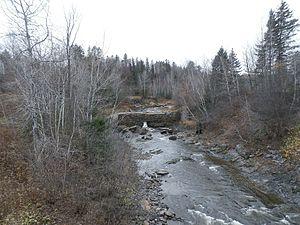
Rivière Pozer et ancien barrage vue du pont de la route 271 vers l'amont.
La rivière Pozer est une rivière qui prend sa source dans le canton de Shenley et se jette dans la rivière Chaudière à Saint-Georges. Cette dernière coule vers le nord pour se déverser sur la rive sud du fleuve Saint-Laurent. Elle coule dans les municipalités de Saint-Honoré-de-Shenley, Saint-Benoit-Labre et Saint-Georges, dans la municipalité régionale de comté de Beauce-Sartigan, dans la région administrative de Chaudière-Appalaches, au Québec, au Canada.